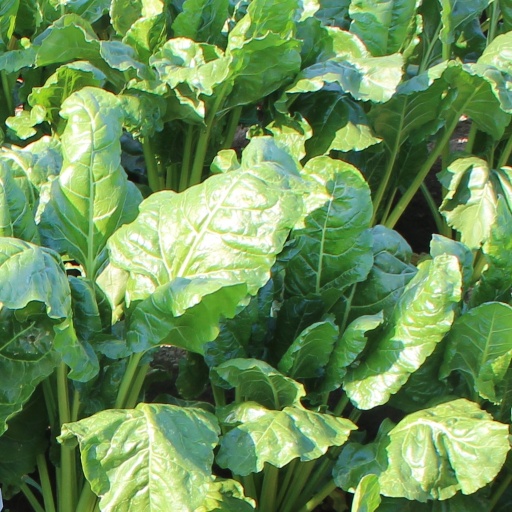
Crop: sugar beet